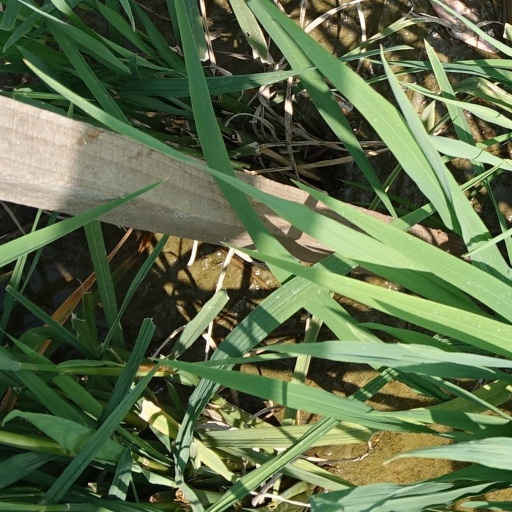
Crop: rice